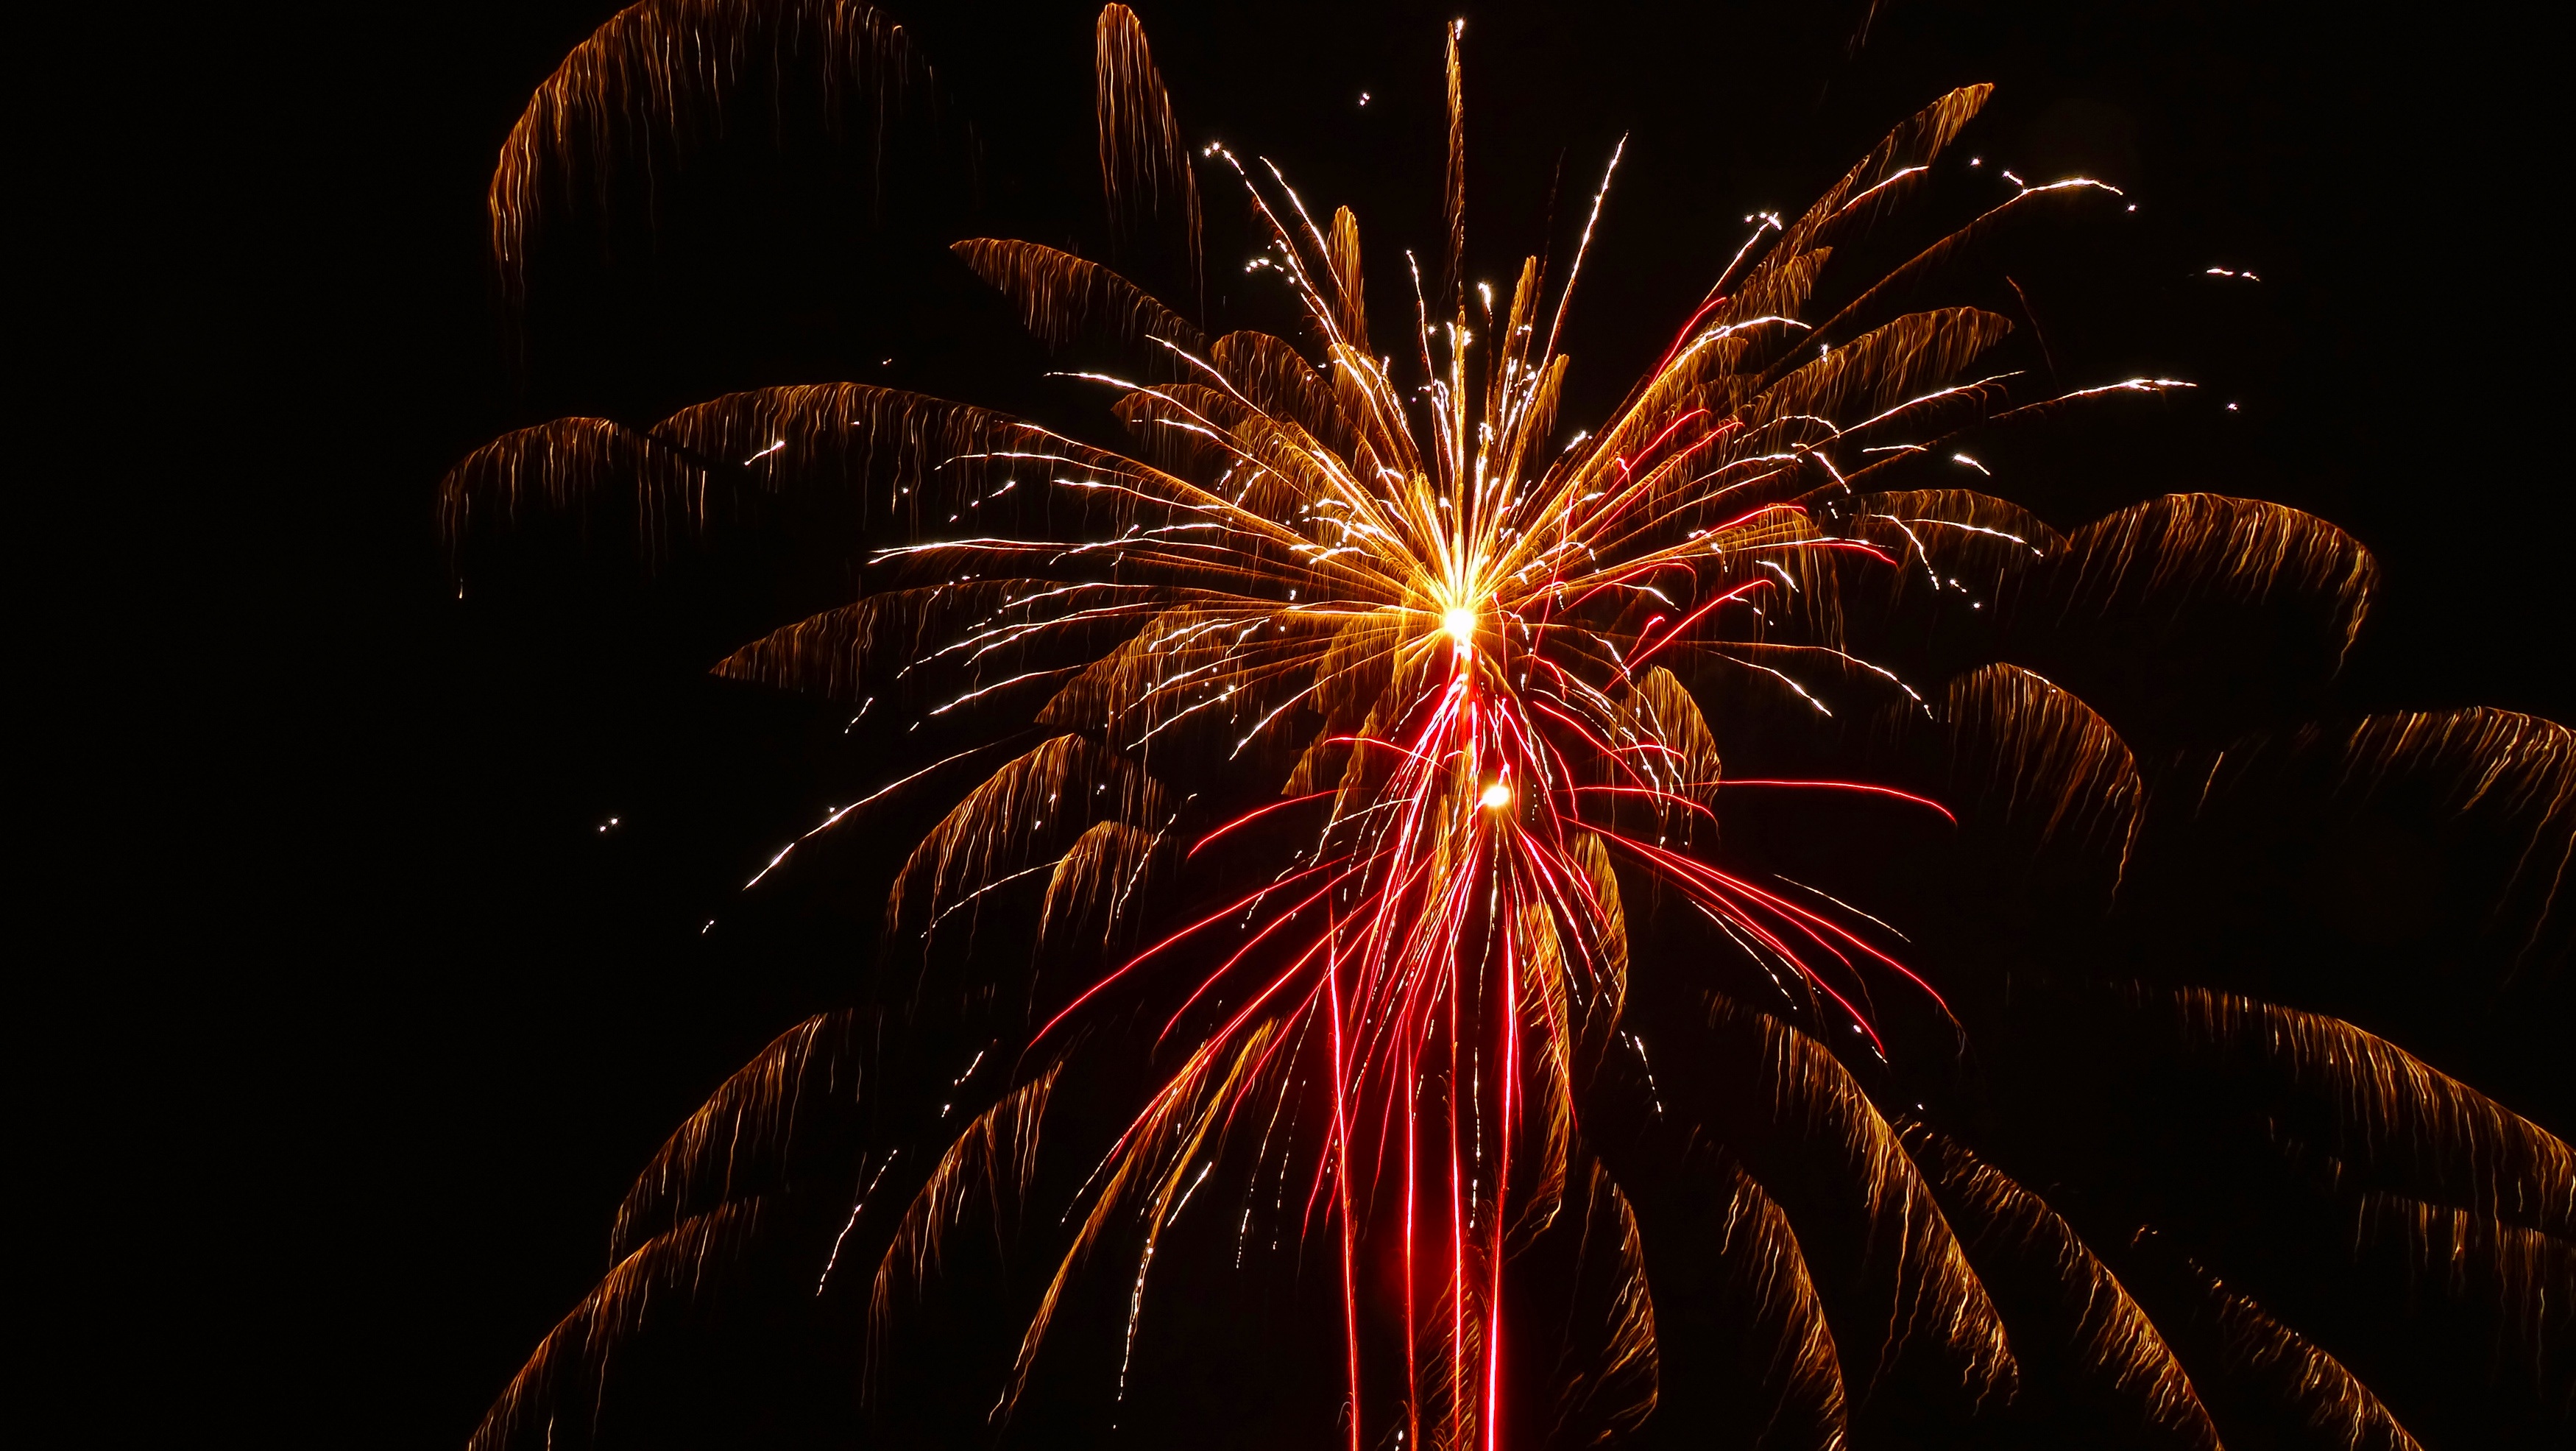
sky, recreation, rocket, fireworks, illustration, fountain, event, light effect, new year's eve, new year's day, fireworks rocket, outdoor recreation